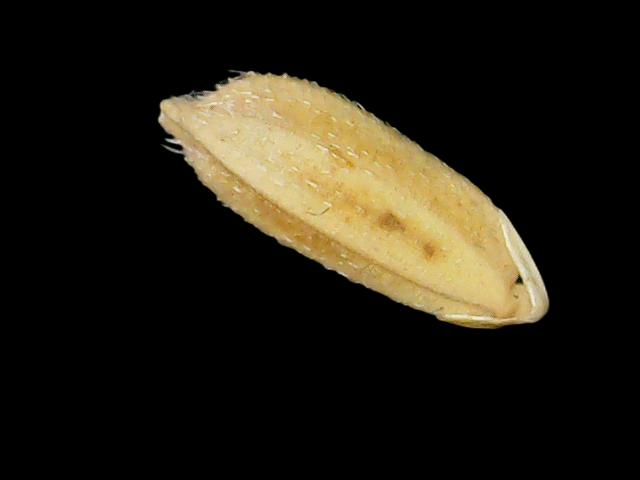
Rice variety: Bd33